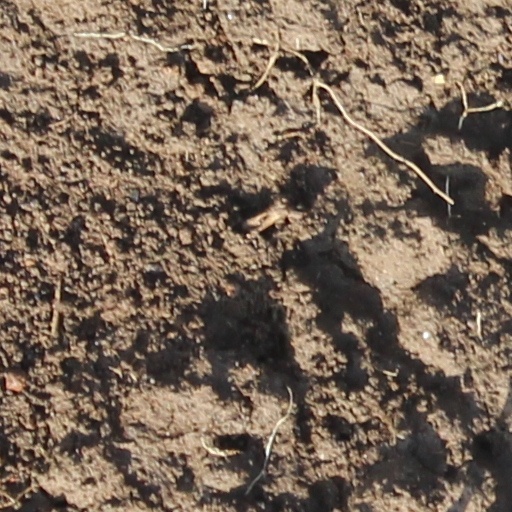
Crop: wheat